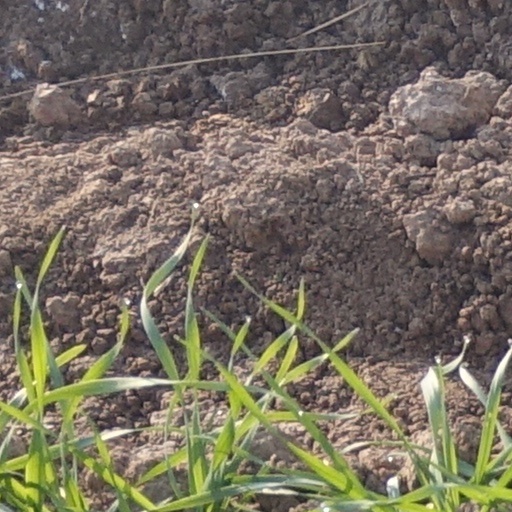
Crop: wheat